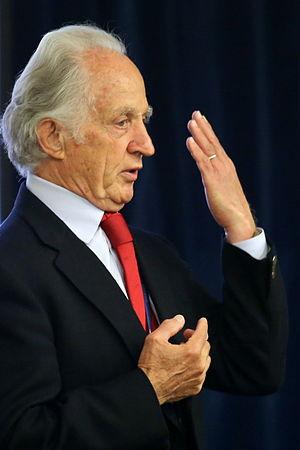
Mario Capecchi est un généticien italien naturalisé américain. Professeur distingué de génétique humaine et biologie à l'École de médecine de l'université d'Utah, il est colauréat avec Martin Evans et Oliver Smithies en 2007 du prix Nobel de physiologie ou médecine pour ses recherches portant sur les modifications génétiques de souris à l'aide de cellules souches embryonnaires.